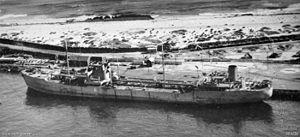
Durant la Seconde Guerre mondiale, plusieurs opérations de l'Axe se déroulent dans les eaux australiennes. Au total, 54 sous-marins et navires de guerre allemands et japonais ont évolué dans les eaux australiennes entre 1940 et 1945, attaquant bateaux et ports. Parmi les opérations les plus connues figurent la bataille entre le Sydney et le Kormoran en 1941, le bombardement de Darwin par des avions de la marine japonaise en février 1942 et l'attaque dans la baie de Sydney effectuée par des sous-marins de poche japonais en mai 1942. À cela s'ajoutent les pertes subies par la marine civile des Alliés dont plusieurs bateaux sont coulés ou endommagés dans les eaux australiennes. Des sous-marins japonais bombardent plusieurs ports et des avions de reconnaissance basés sur les sous-marins japonais survolent plusieurs capitales d'État australiennes.